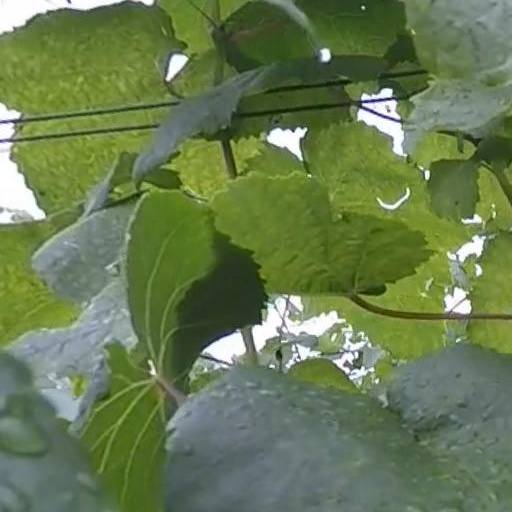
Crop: grape